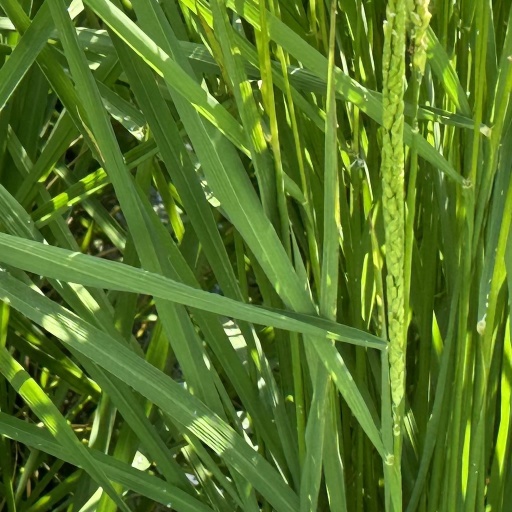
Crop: rice